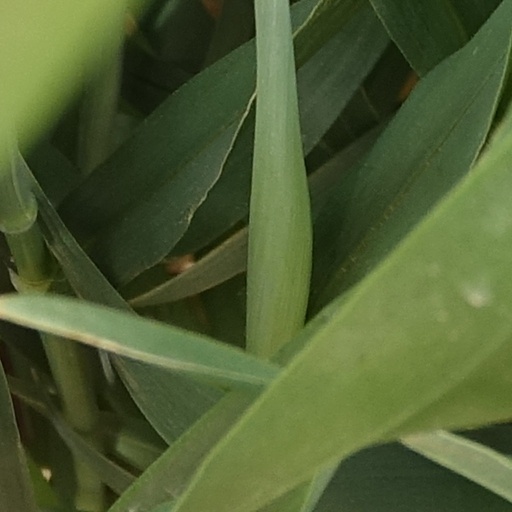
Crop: wheat